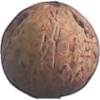
Label: walnut